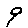
Label: 9